Finnish War

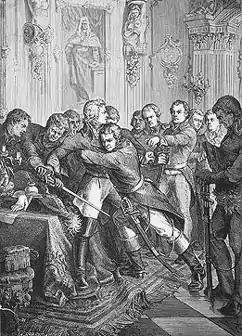
Arrest of Gustav IV.

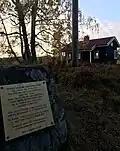
Memorial plaque commemorating the Russian army's crossing of Kvarken in 1809 in Björköby, Finland.

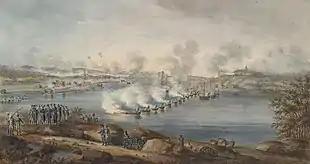
Second to last battle of the war at Ratan near Umeå in Swedish Västerbotten

As Russian forces embarked upon their unprecedented march across the frozen gulf, King Gustav IV, accused of fatal mistakes leading to the loss of Finland—was dethroned by a coup in Stockholm on 13 March, and his uncle was proclaimed Charles XIII of Sweden. Four days later, Bagration's corps of 17,000 men occupied the strategic Åland Islands, while Kulnev led a vanguard further across the frozen sea that on 19 March reached the Swedish shore within 70 km from Stockholm.